Foundation of the Premier League

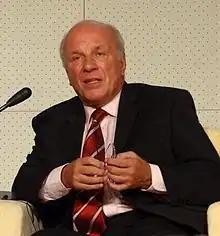
Greg Dyke refused to partner Sky

Dein in the meantime pursued an offer from a television consortium, funded by the Swiss Bank Corporation (SBC). They intended to create a football-only channel, available on the Astra satellite transponder. "The Observer" believed that in addition to broadcasting league matches, SBC would offer a selection of top clubs fees for airing matches against their European counterparts. Dein was impressed by the proposal – financier Chris Akers forecasted profits of up to £50 million – so he forwarded it to Parry. Although he too was impressed, SBC's offer eventually failed because of sponsorship doubts.